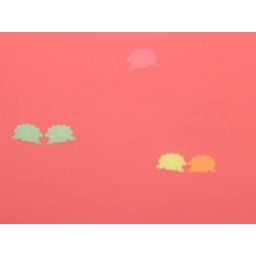
Beside: The wall beside my bed